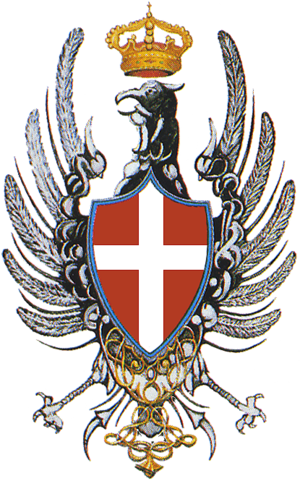
L'armorial de l'Aeronautica Militare italienne est l'ensemble des armoiries des forces aériennes italiennes : Regia Aeronautica et Aeronautica Militare.